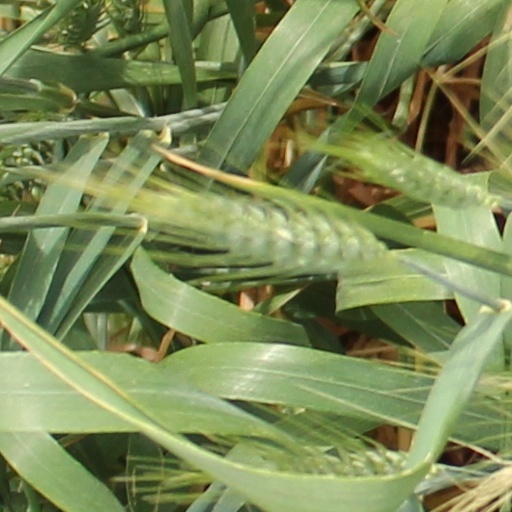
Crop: wheat